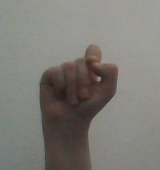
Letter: fa